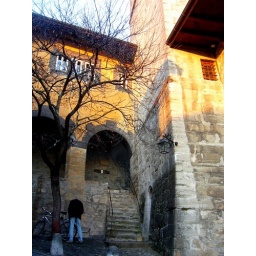
I liked the way the sunlight tinted the top part of the church the same yellow as the painted wall over the arcades